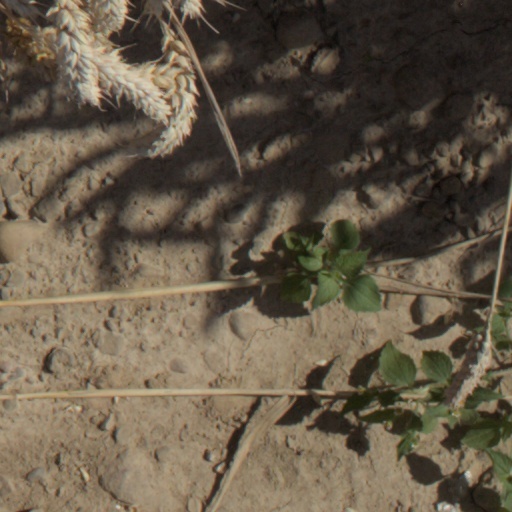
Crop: wheat